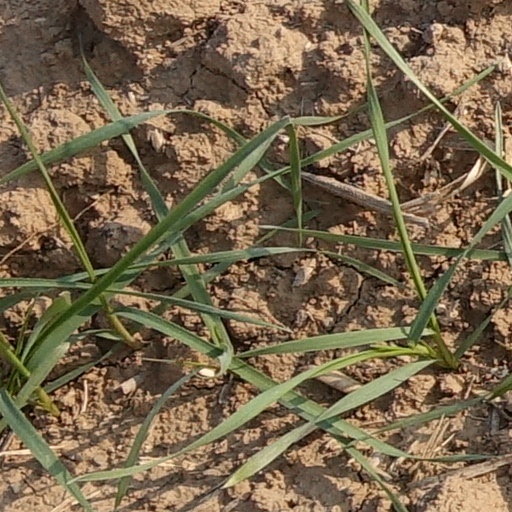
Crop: wheat